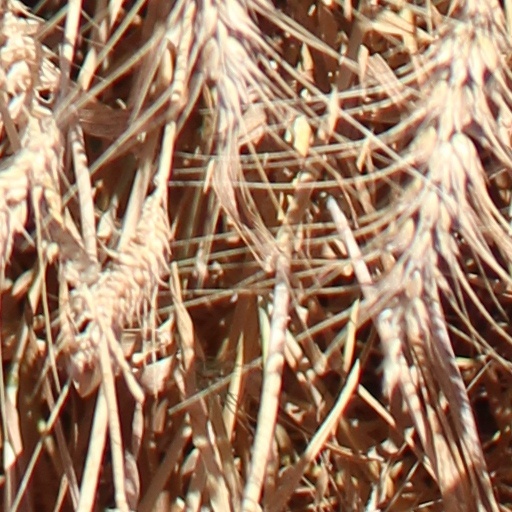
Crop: wheat